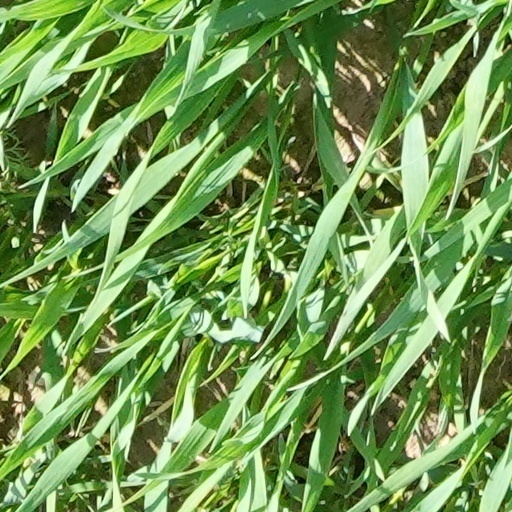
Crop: wheat